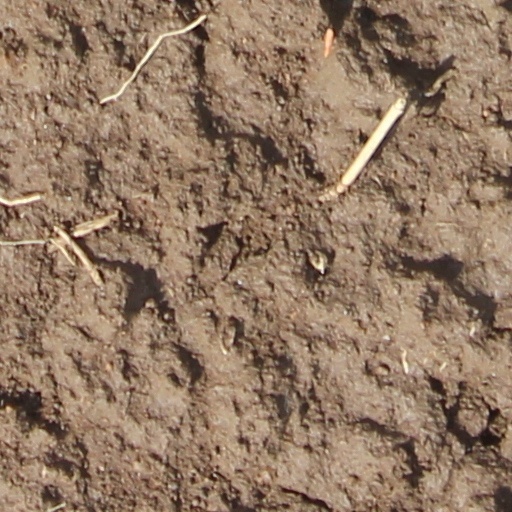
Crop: wheat